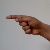
The image shows a hand gesture representing the letter 'G' in Indian Sign Language.